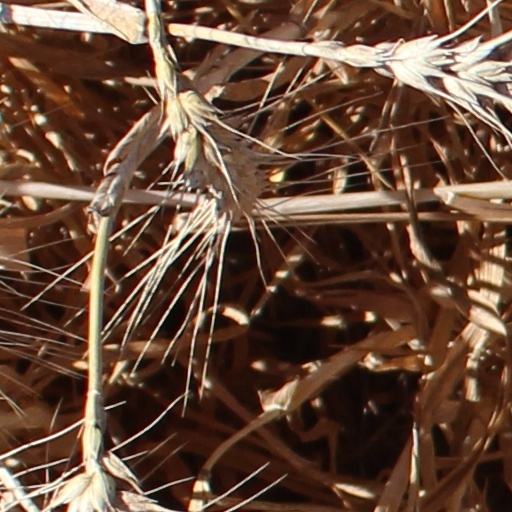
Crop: wheat